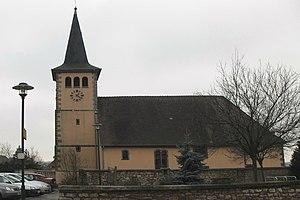
L'église reformée à Rauwiller
Rauwiller est une commune française située dans le département du Bas-Rhin, en région Grand Est.